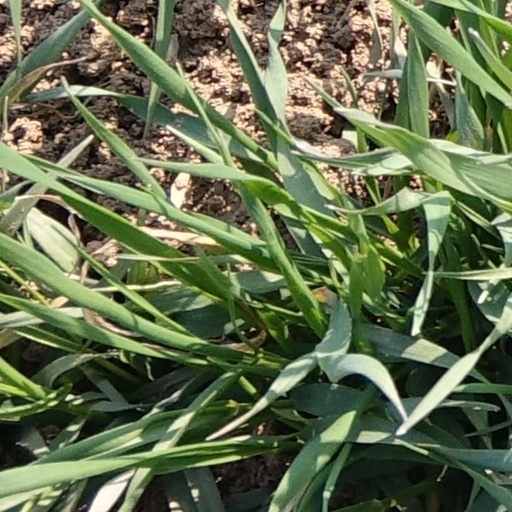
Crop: wheat